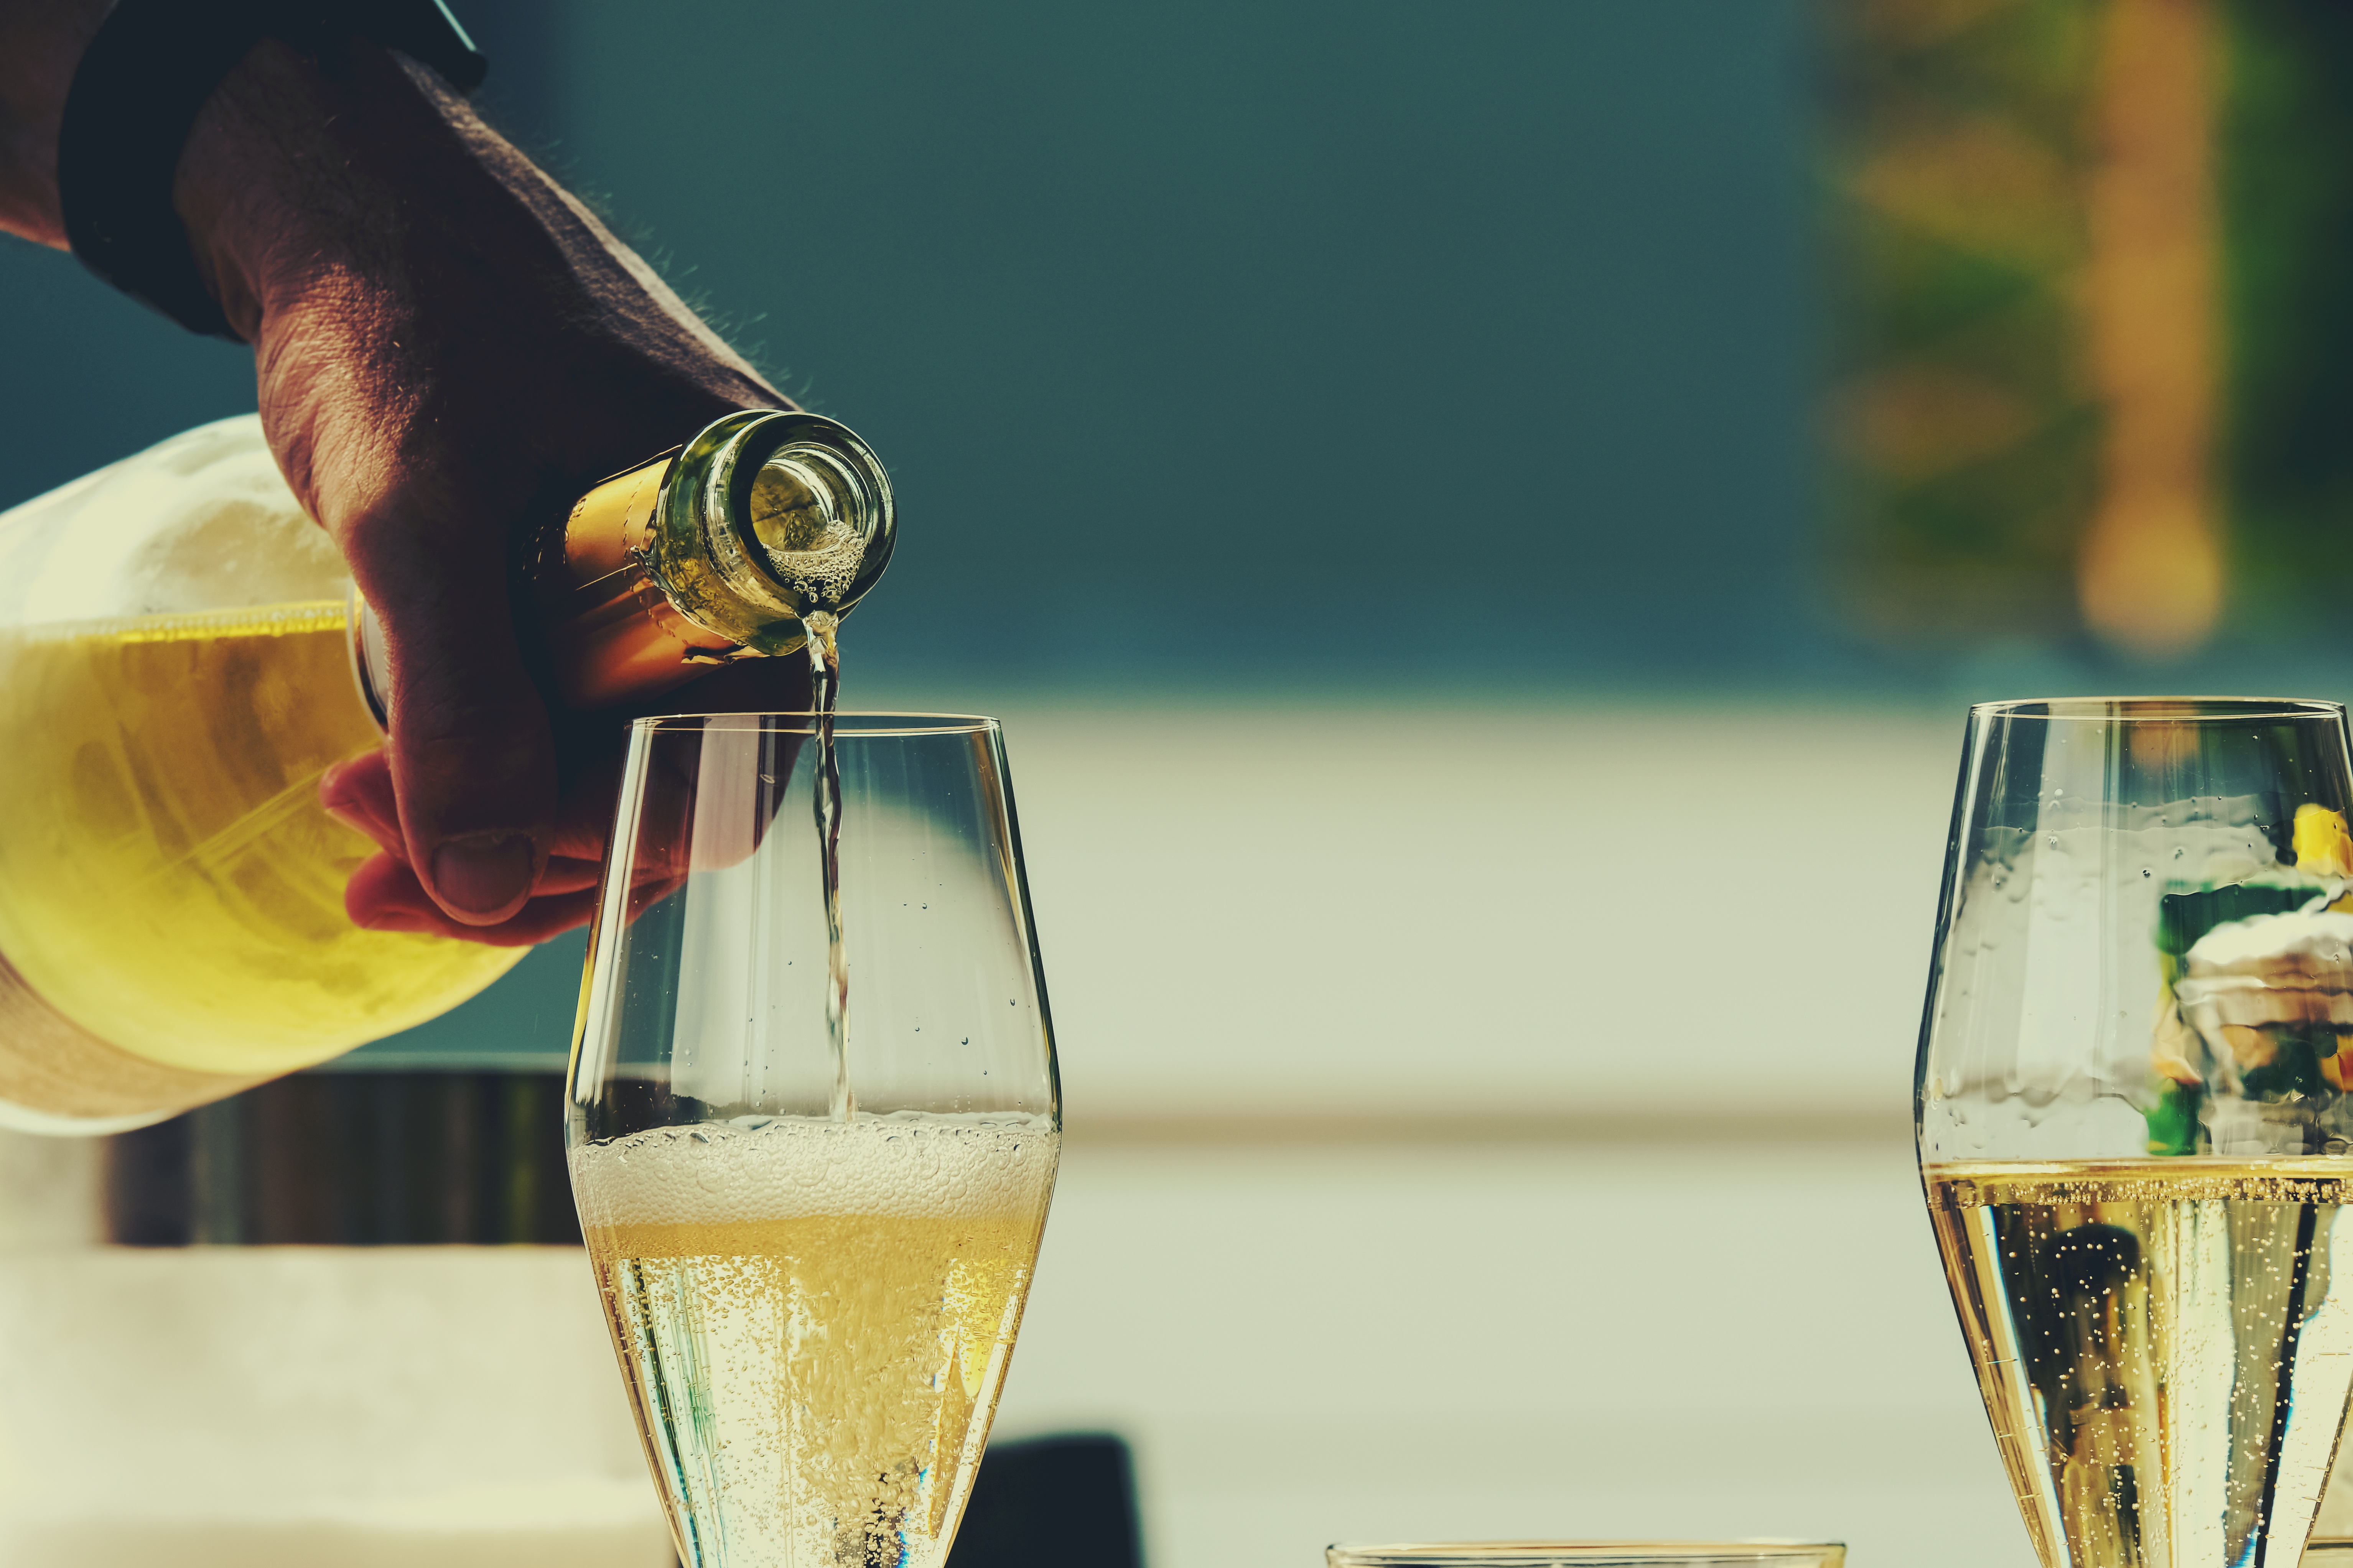
drink, tableware, drinkware, liquid, stemware, bottle, barware, fluid, yellow, wine glass, wine, alcoholic beverage, solution, glass bottle, champagne stemware, beer glass, glass, alcohol, white wine, lager, aperitif, distilled beverage, wine bottle, liqueur, wrist, champagne, dessert wine, wheat beer, art, drinking, Snifter, happy, beer bottle, still life photography, cocktail, food, sparkling wine, beer, champagne cocktail, wine tasting